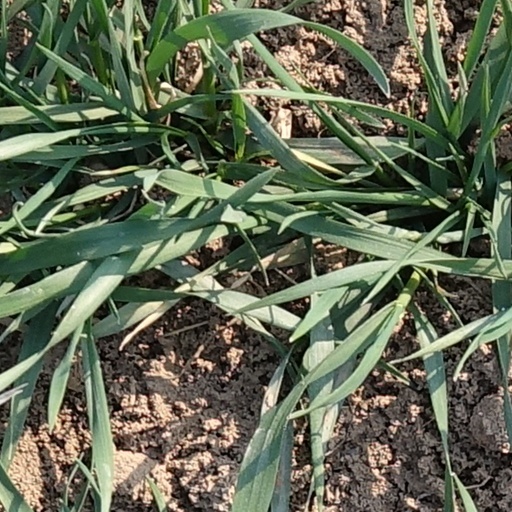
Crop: wheat